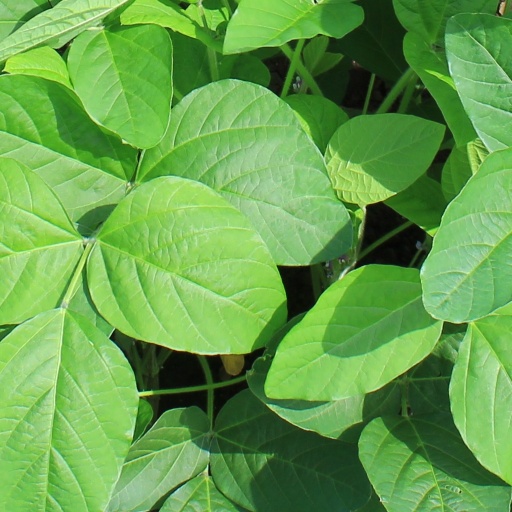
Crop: soybean